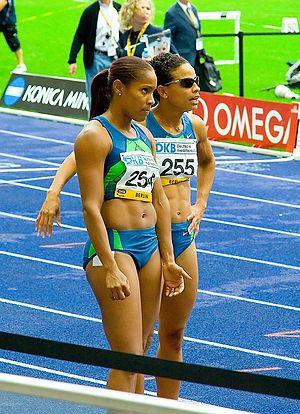
Brigitte Foster-Hylton est une athlète jamaïcaine, spécialiste du 100 mètres haies.
Joanna Hayes, née le 3 décembre 1976 à Williamsport, Pennsylvanie, est une athlète américaine, pratiquant principalement le 100 m haies.